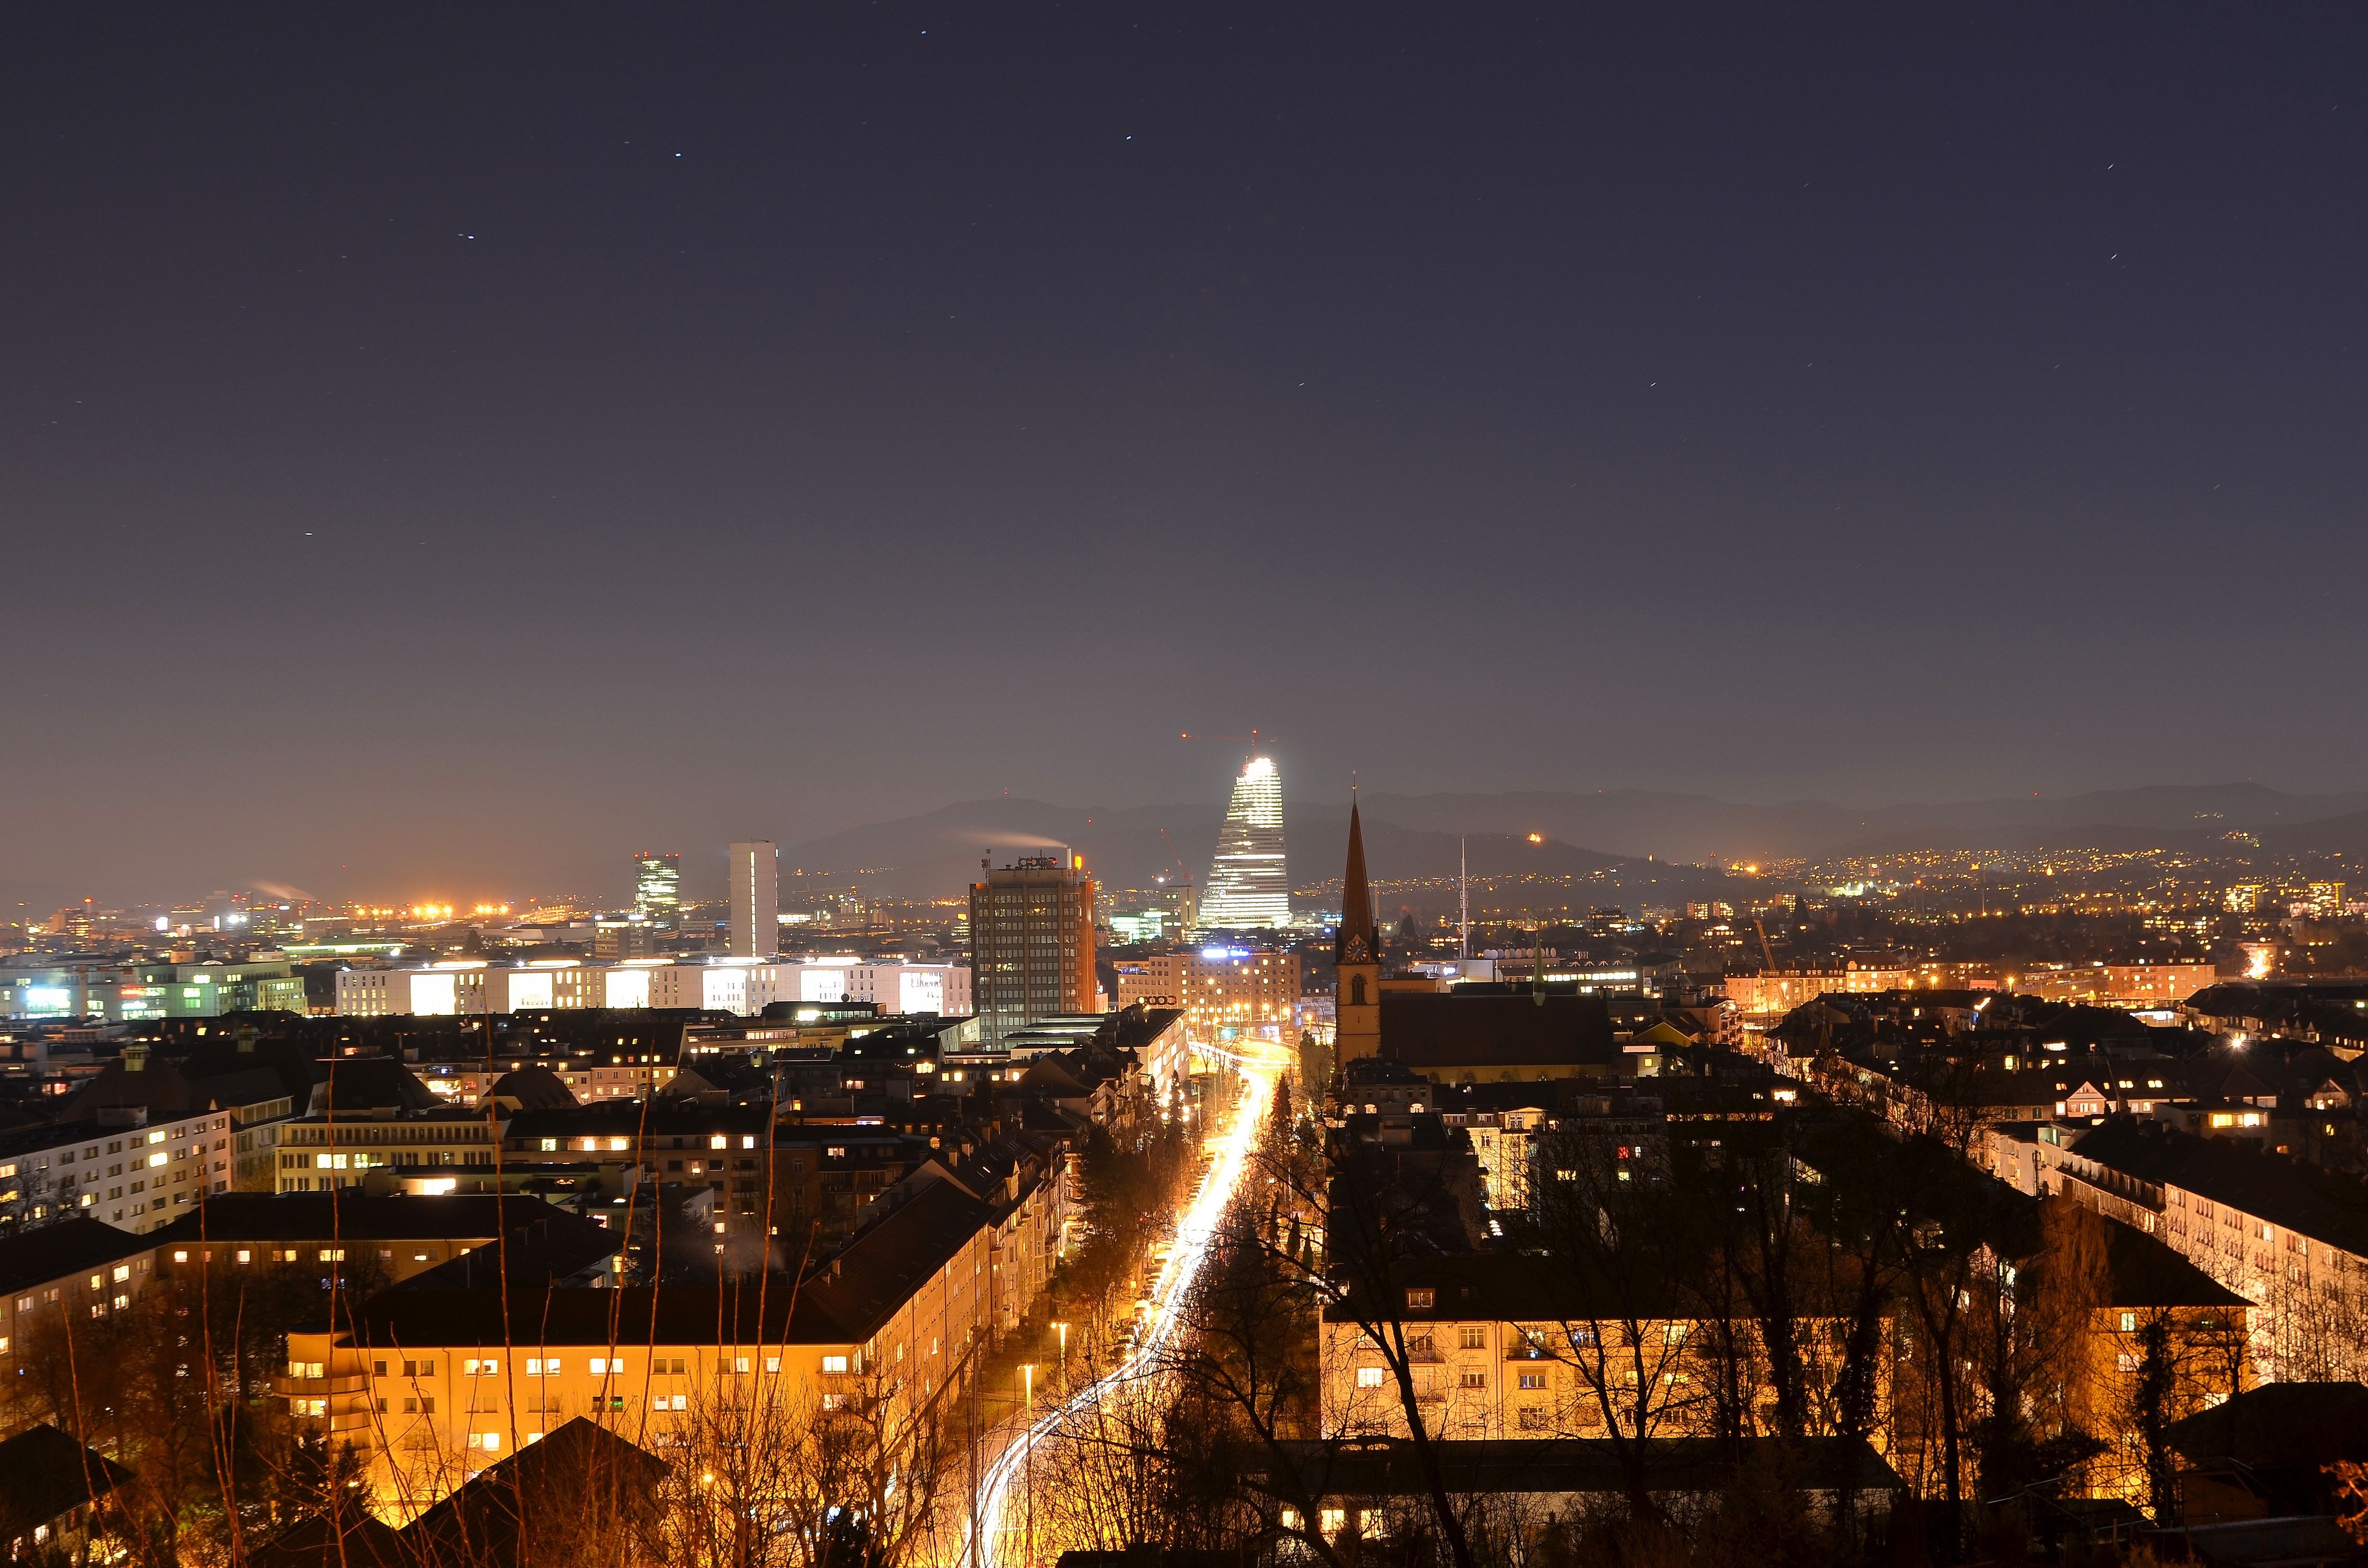
horizon, skyline, night, city, skyscraper, cityscape, panorama, downtown, dusk, evening, reflection, tower, landmark, switzerland, basel, metropolis, urban area, human settlement, atmosphere of earth